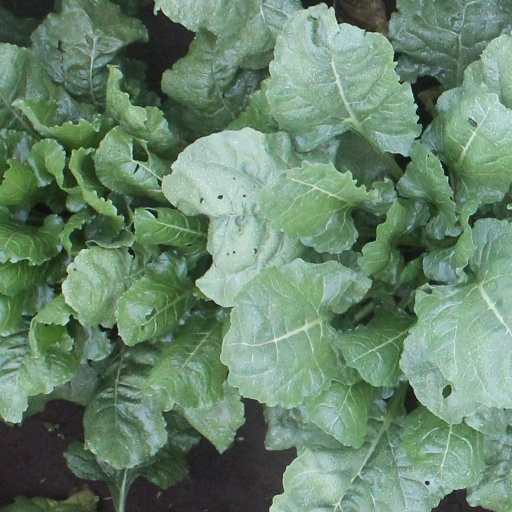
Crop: sugar beet